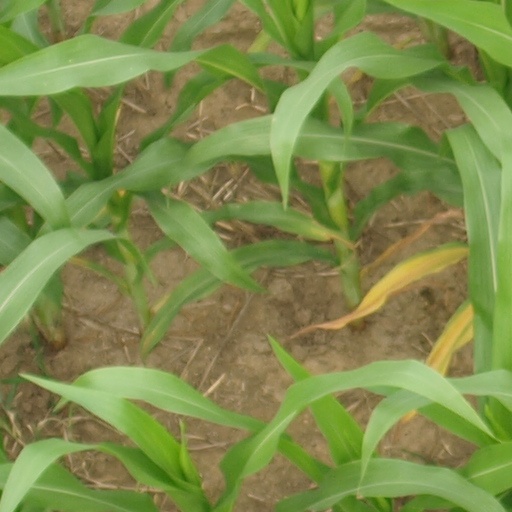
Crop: maize; corn